The Amazing Race 3 (Latin American season)

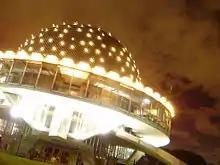
The Galileo Galilei Planetarium was visited during this second leg.

This leg's Detour was a choice between CDs or "Libros" (Books). In CDs, teams had to make their way to the Zivals record store search for a CD with a four-word son in its playlist to receive their next clue. In "Libros", teams were given a biography of an author and then they had to search a bookstore for a book by that specific writer to receive their next clue.